Deportation of the Kalmyks

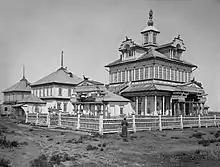

In the 1630s, several Oirat tribes from the west Mongolia and Dzungaria regions migrated further west, settling along the Volga river and eventually becoming a differentiated ethnic group called the Kalmyks. The Kalmyks spoke a Mongolian dialect and practiced Tibetan Buddhism.